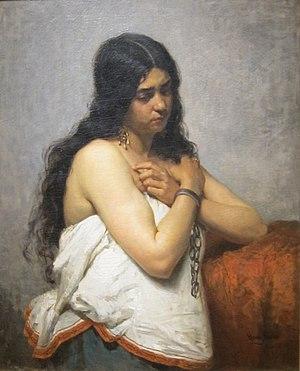
Henry Mosler, est un peintre américain, graveur sur bois, dessinateur et illustrateur qui a documenté la vie américaine, y compris les thèmes coloniaux, illustrations de la guerre de Sécession, et fait des portraits d'hommes et de femmes de la société.